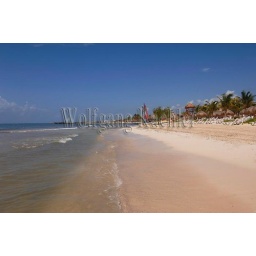
Mexico, yucatan, near cancun, riviera maya, blue bay grand esmeralda resort, white sand beach